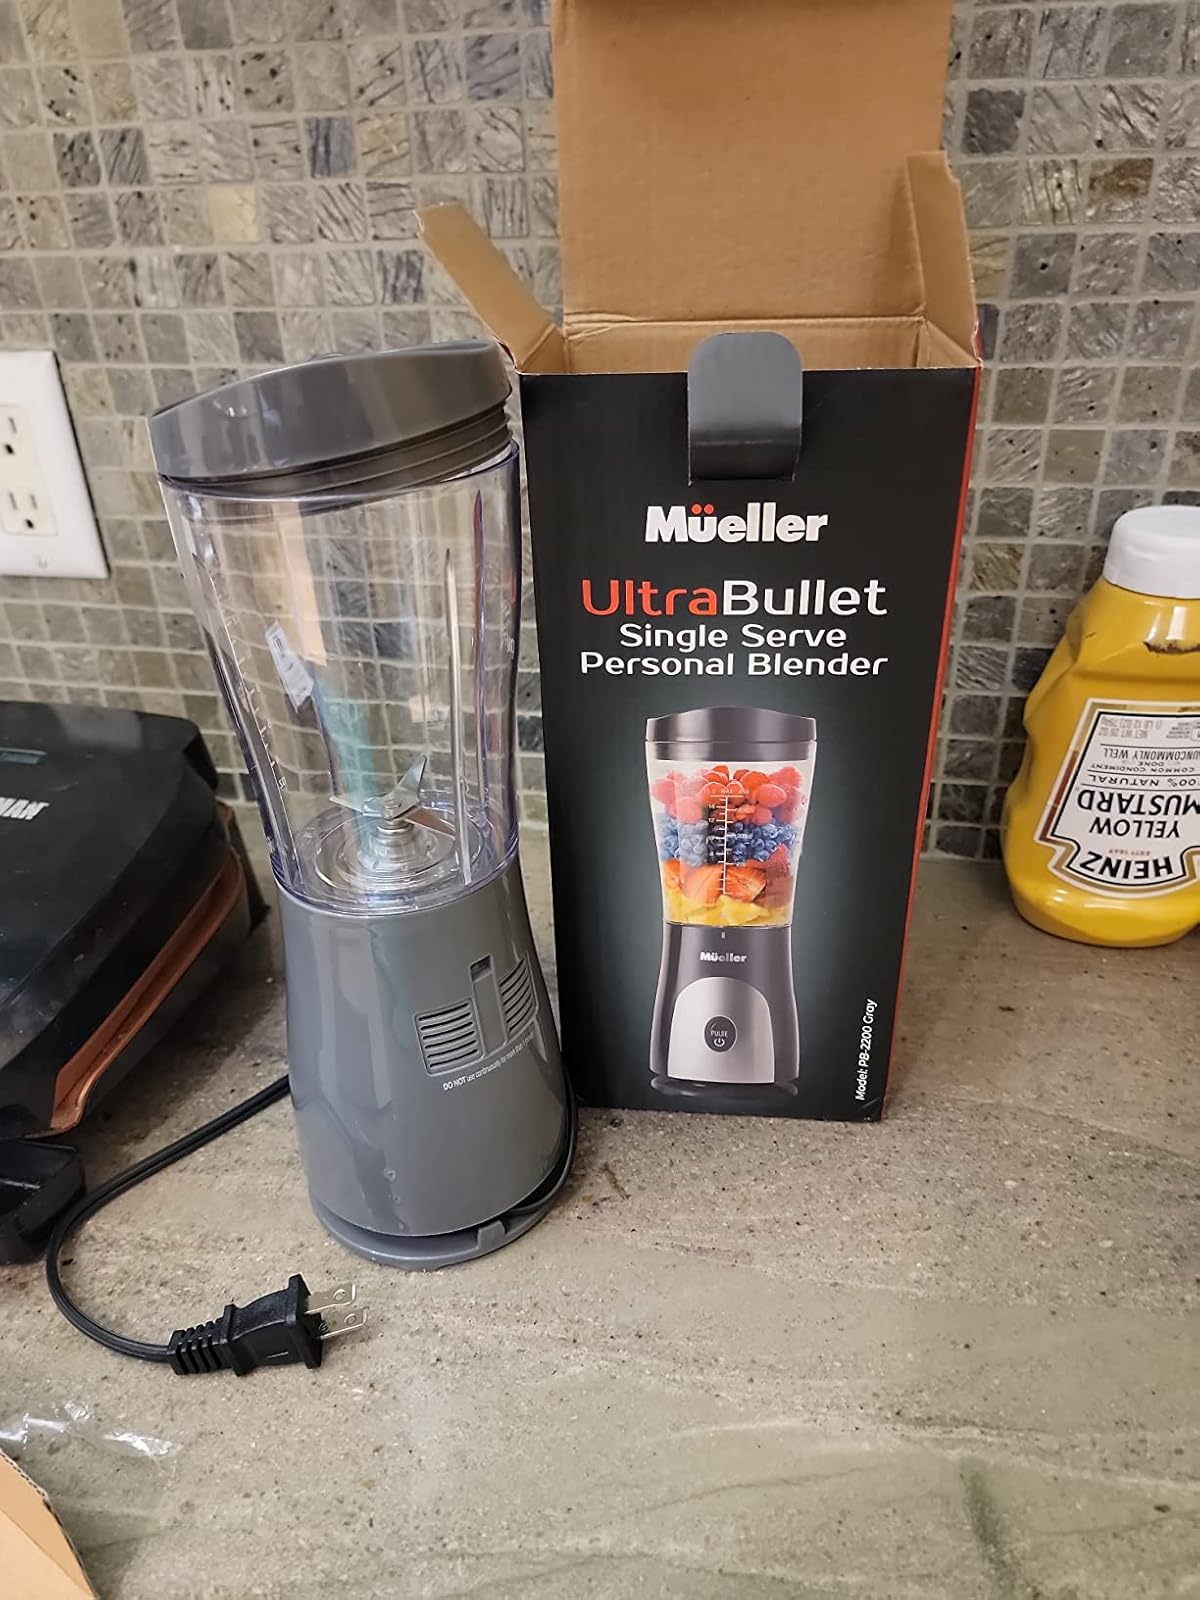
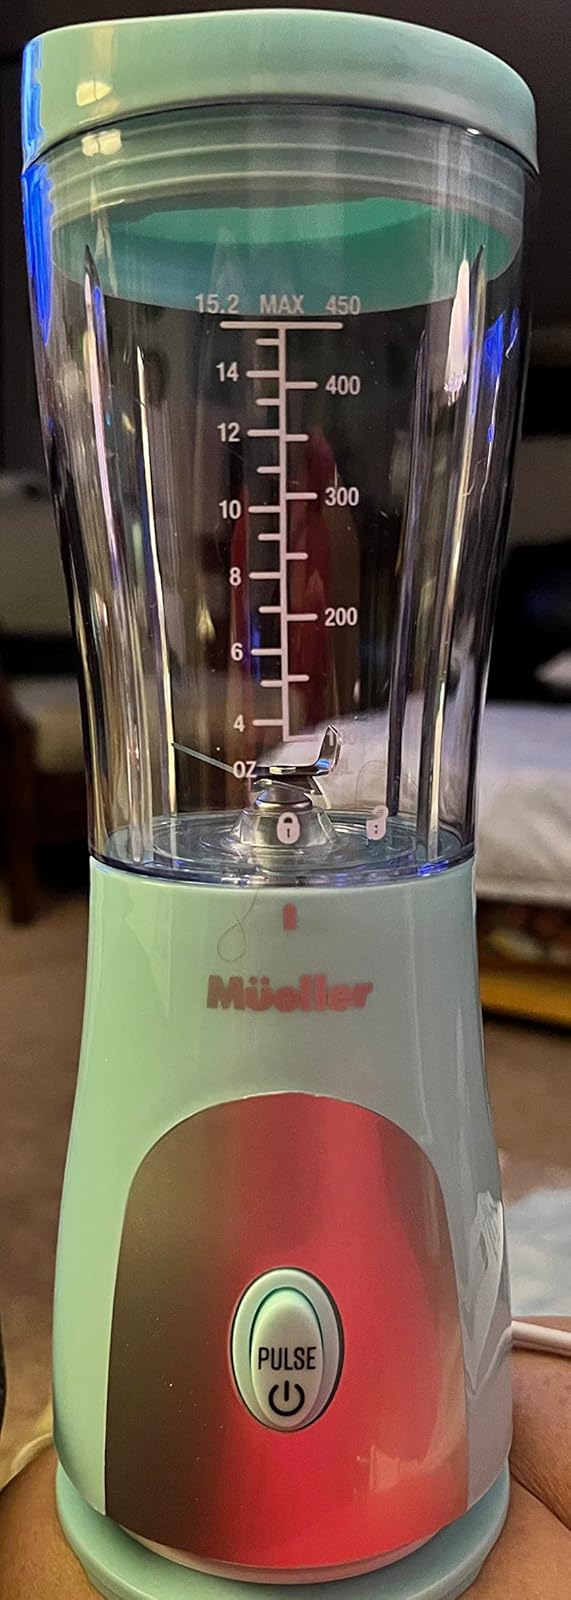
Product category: items_blender
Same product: no